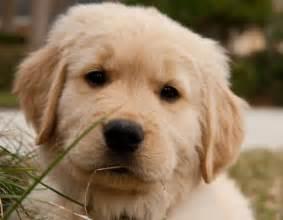
dog